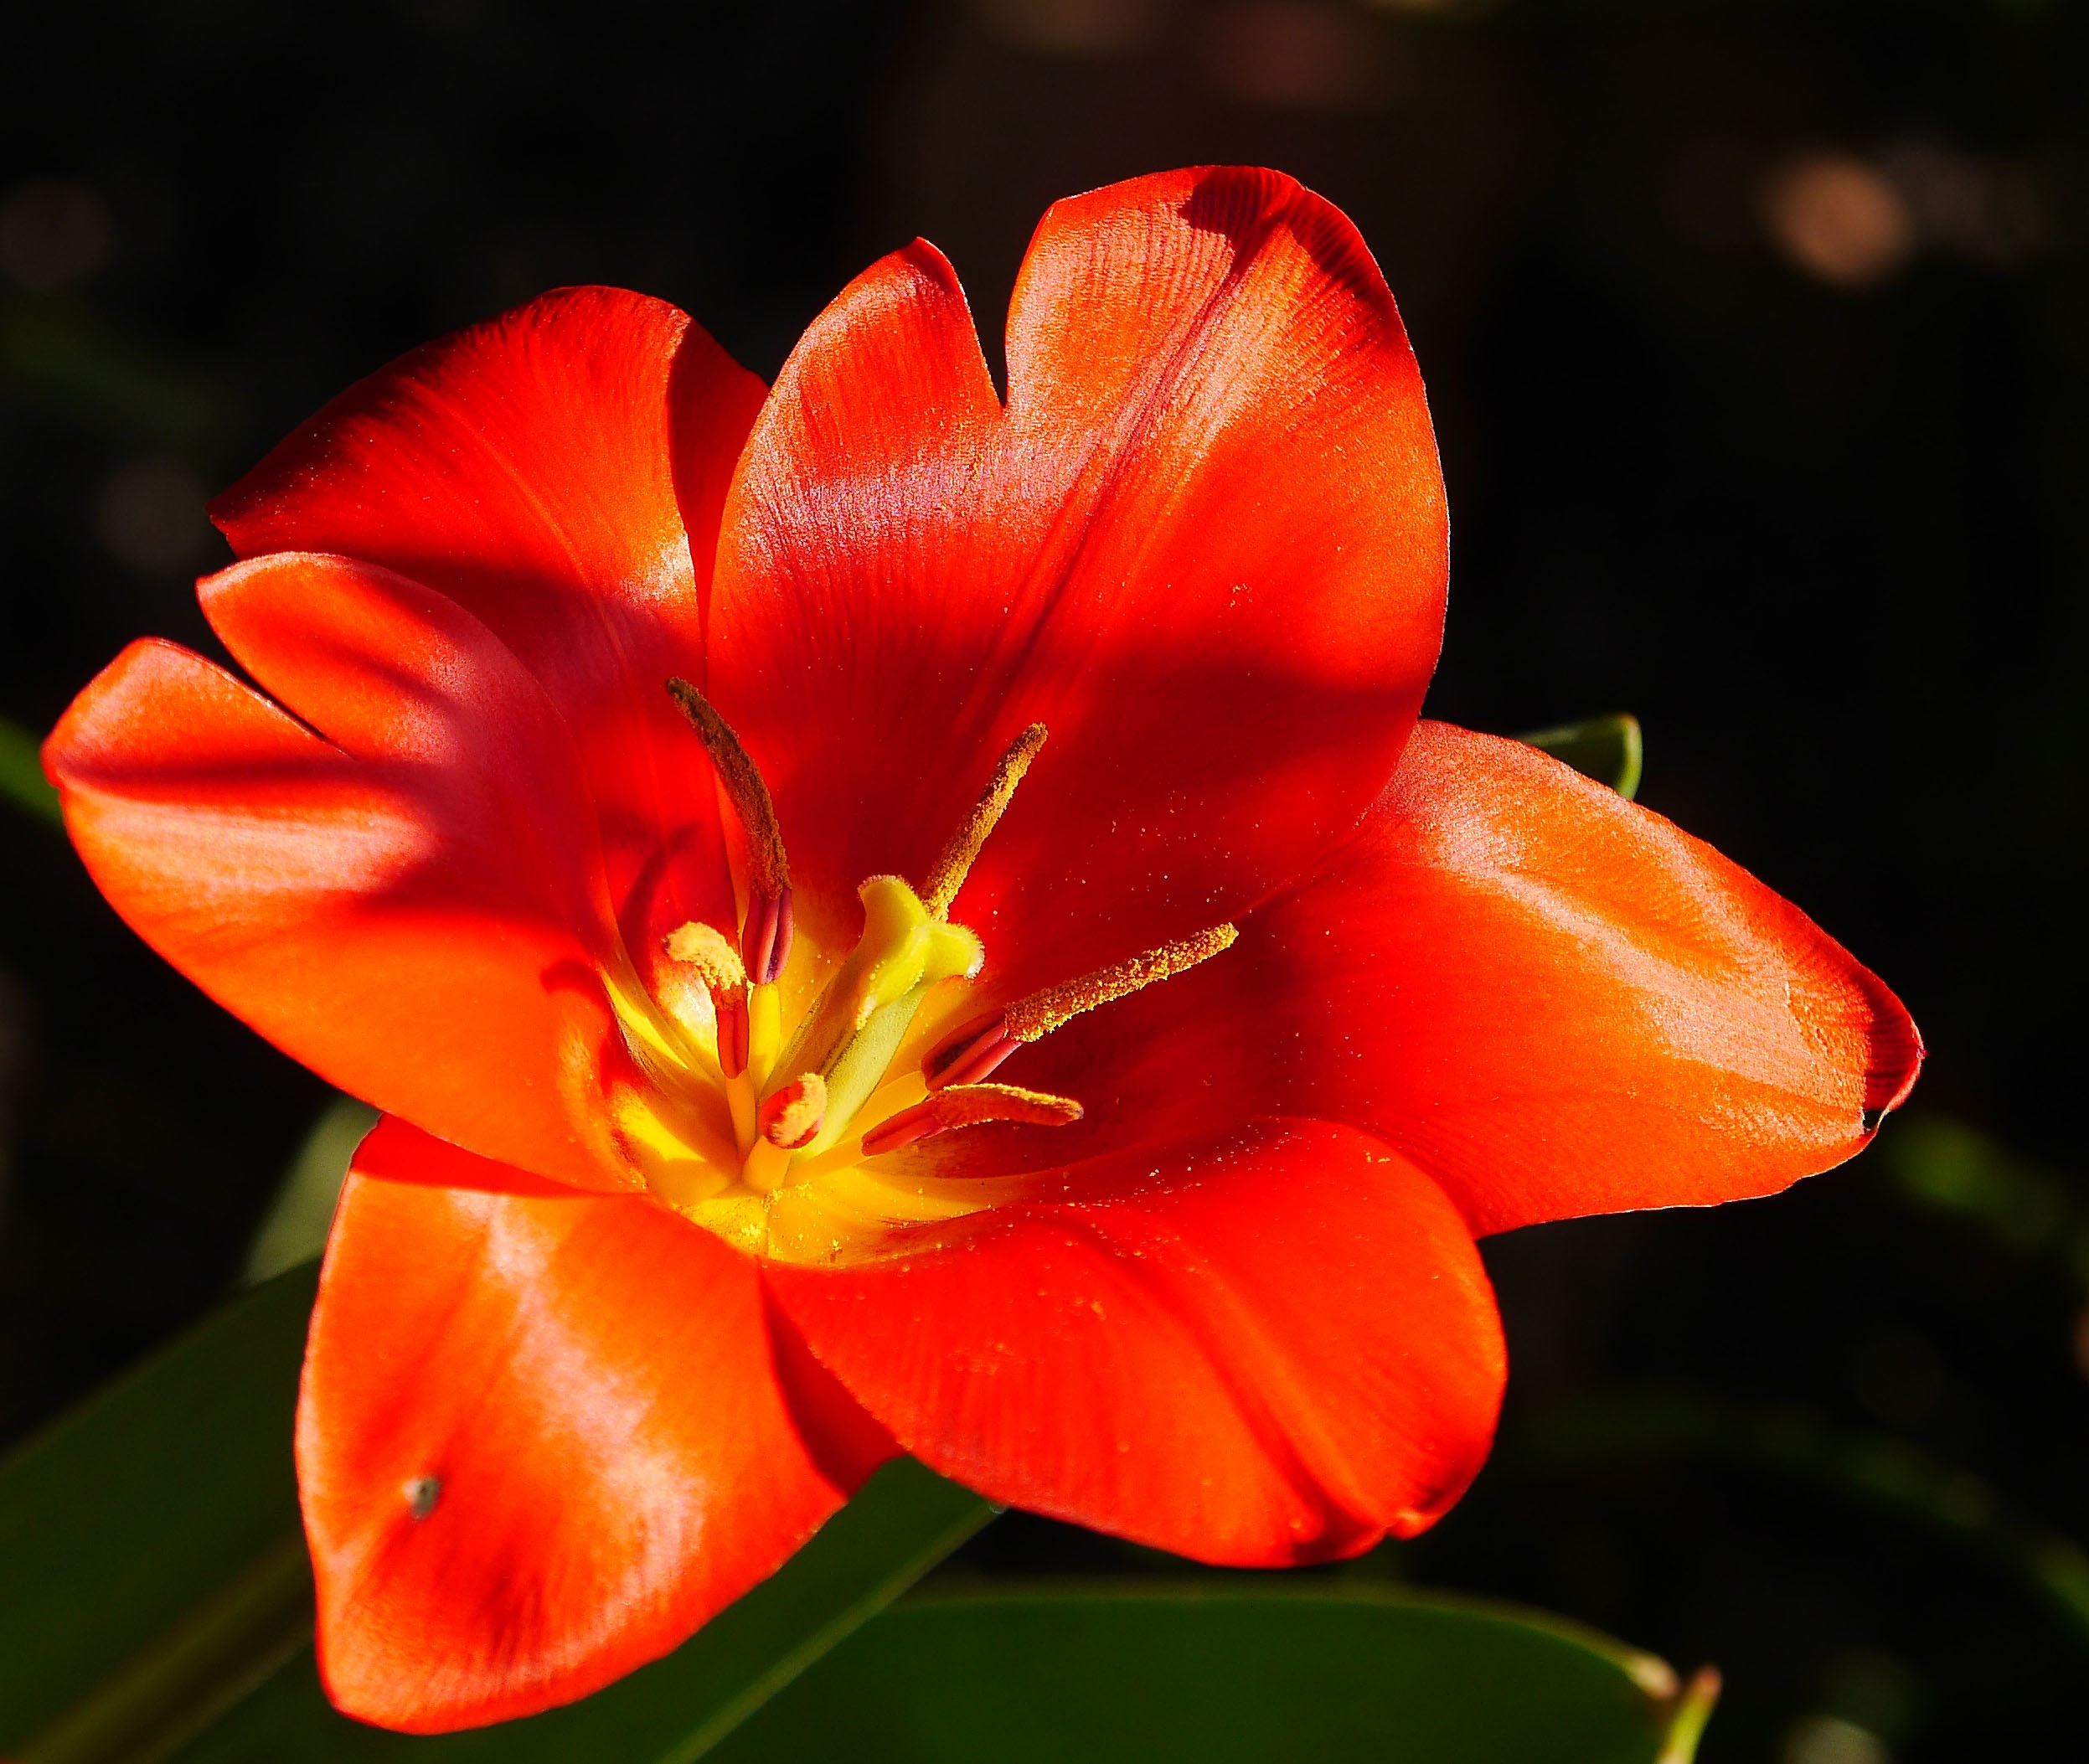
blossom, plant, photography, flower, petal, bloom, tulip, pollen, spring, red, stamp, botany, yellow, flora, close up, bright, lily, shiny, early bloomer, daylily, stamens, macro photography, flowering plant, bright red, high gloss, plant stem, land plant, dwarf tulip, march sun